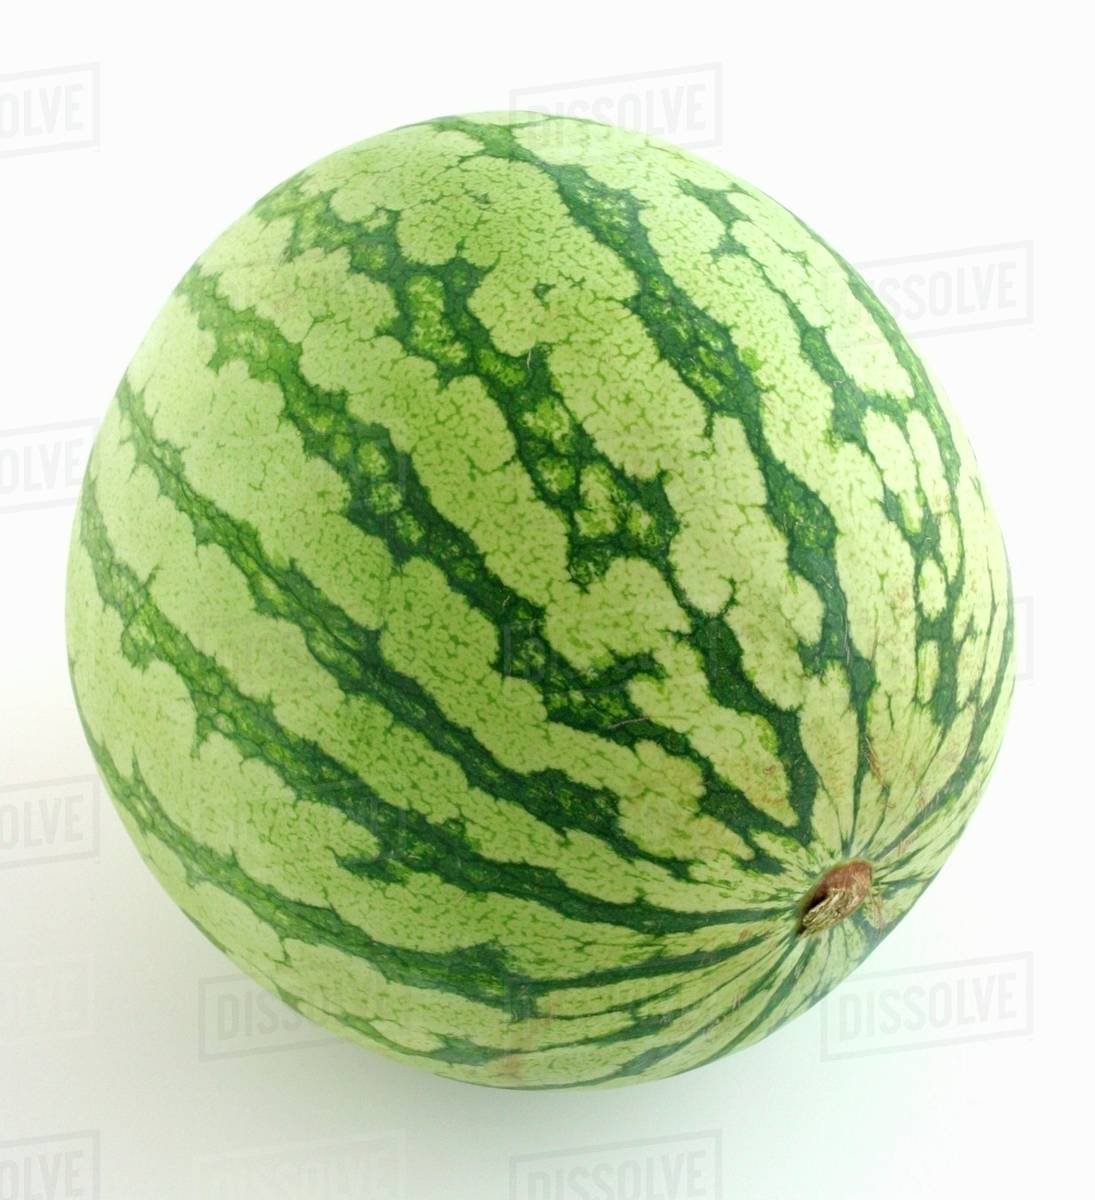
Label: Watermelon